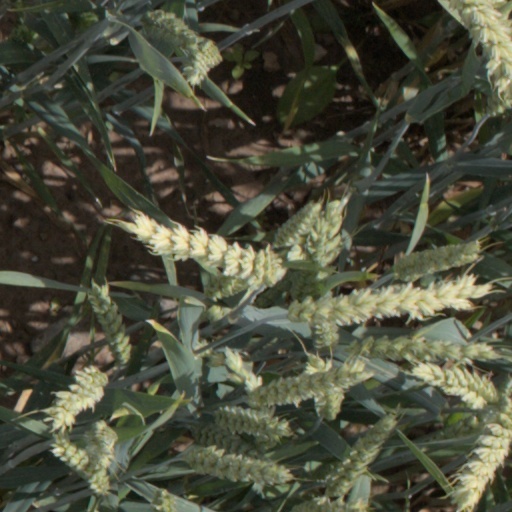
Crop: wheat